Lauperswil

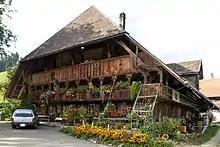
Farm house in Wittenbach

Lauperswil has an area of . As of 2012, a total of or 56.1% is used for agricultural purposes, while or 35.3% is forested. The rest of the municipality is or 7.6% is settled (buildings or roads), or 0.6% is either rivers or lakes and or 0.1% is unproductive land.